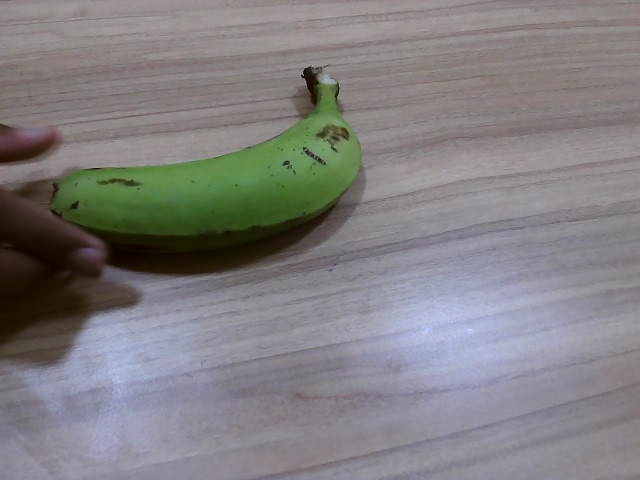
Label: Raw_Banana